Question: Please indicate a possible affordance area of baseball bat that can be used for holding
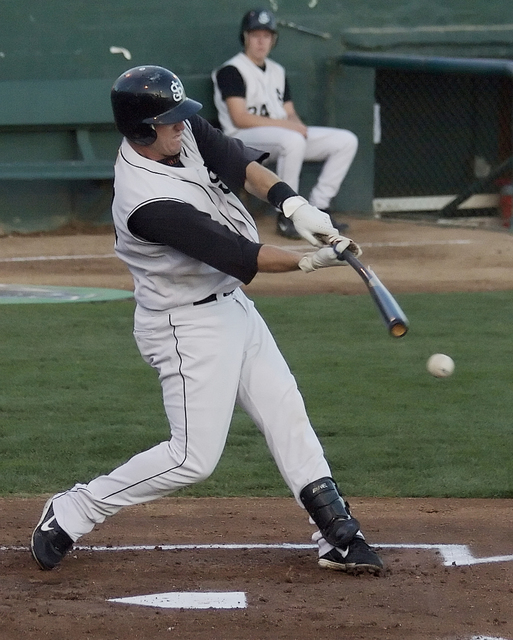
Answer: [325.158, 231.783, 372.705, 274.047]